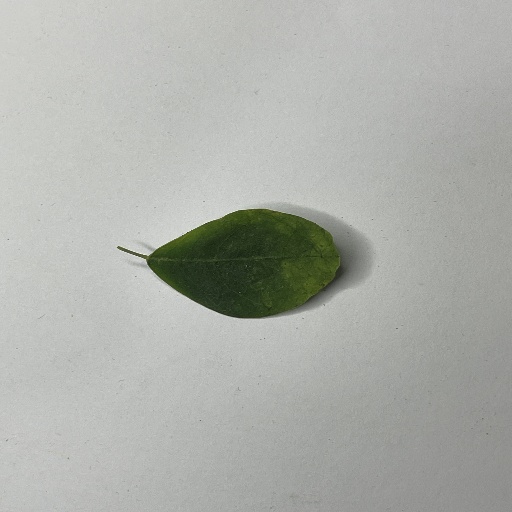
Species: Sojina
Leaf condition: Bacterial Spot